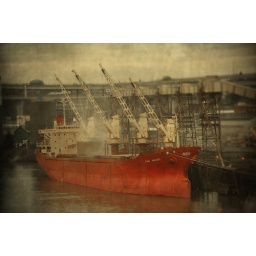
I always love seeing red ships in the harbor. So festive, in a seedy kind of way.